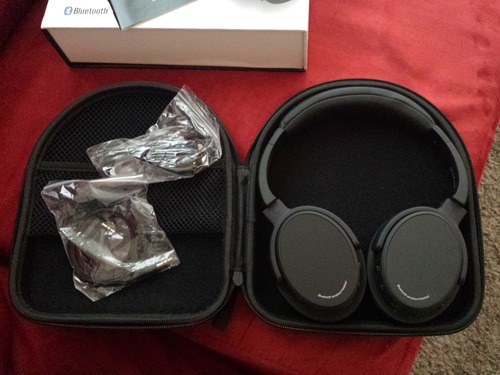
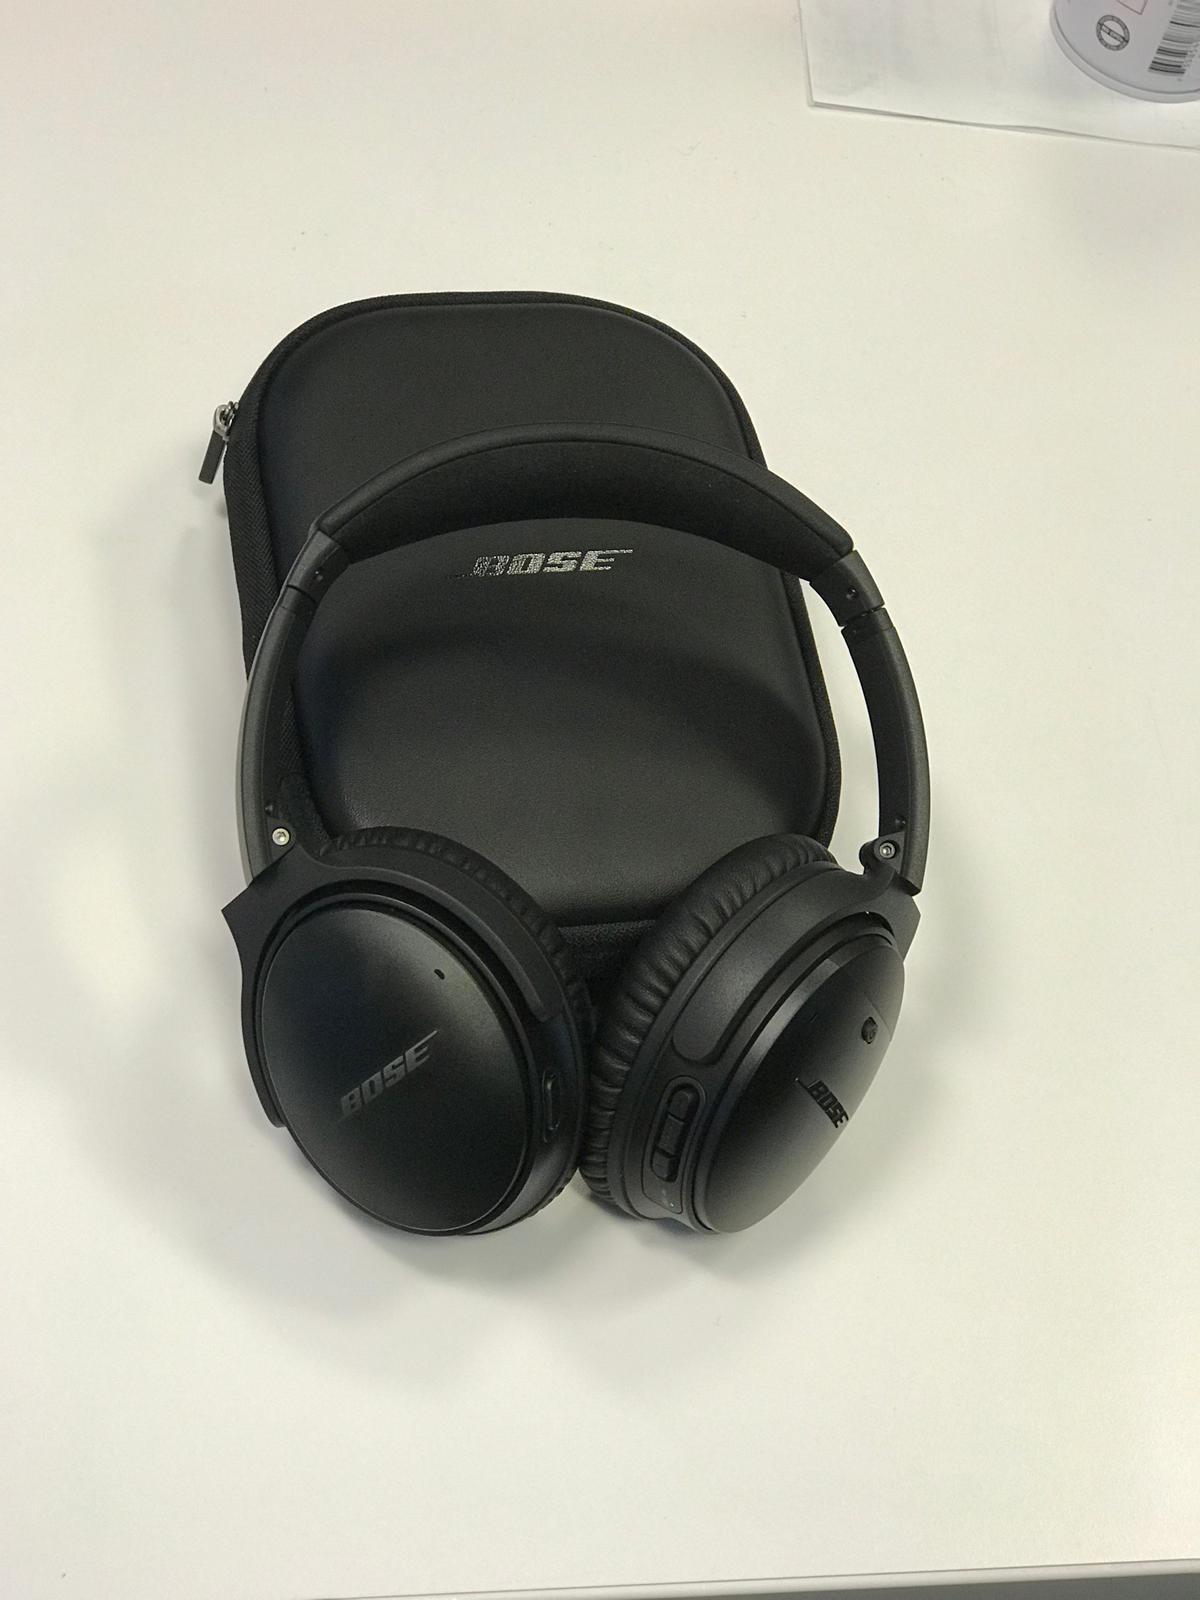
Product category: headphones
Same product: no